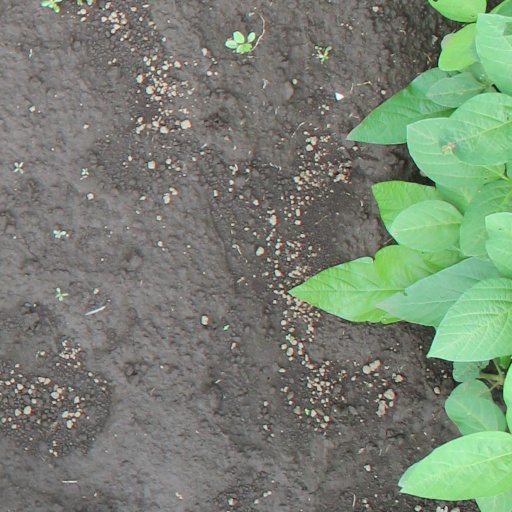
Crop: soybean